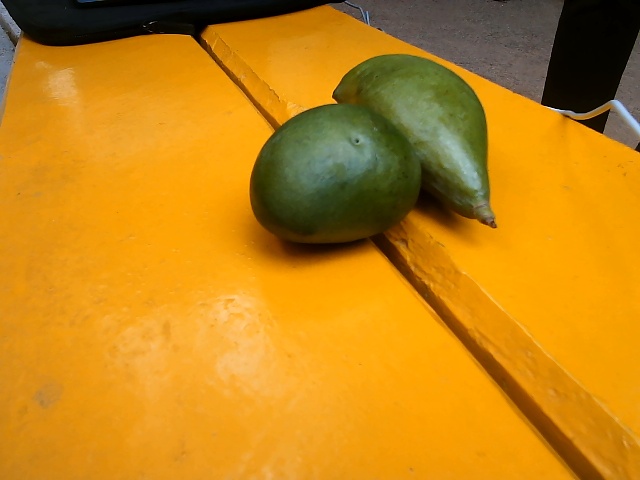
Label: Raw_Mango